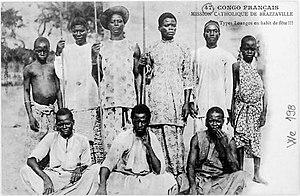
Hommes de Loango en habits de fêtes
Le vicariat apostolique de Loango est un territoire de mission de l'Église catholique en Afrique centrale, créé par Léon XIII le 25 août 1883, d'abord sous le nom de vicariat apostolique du Congo français, par division du diocèse de San Salvador et du vicariat apostolique des Deux-Guinées. Divisé, sous le nom de Bas-Congo français, le 14 octobre 1890, il prend le nom de vicariat apostolique de Loango le 22 avril 1907, puis de vicariat apostolique de Pointe-Noire le 20 janvier 1949 et devient diocèse de Pointe-Noire le 14 septembre 1955.
Les Vili forment un peuple bantou d'Afrique centrale, établi au sud-ouest du Gabon, en République du Congo, en Angola et en République démocratique du Congo. En République du Congo ils sont présents dans deux départements, Kouilou et Pointe Noire, et également nombreux dans Brazzaville. C'est un sous-groupe des Kongos.
Loango est une localité de la République du Congo, préfecture du département du Kouilou et ancienne capitale du royaume de Loango.